Georges Dumézil

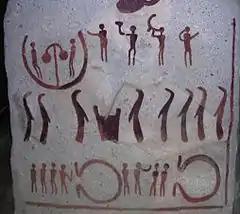
Depiction of ancient rituals on a Nordic Bronze Age stone slab from The King's Grave in southern Sweden. In his trifunctional hypothesis, Dumézil suggested that Proto-Indo-European society was characterized by an ideology in which the Proto-Indo-Europeans and their deities were hierarchically divided into classes of priests, warriors and producers.

In his research on the social structure of ancient Indo-Iranians, Dumézil was greatly aided by Benveniste, who had earlier been critical of Dumézil's theories. During his early years at EPHE, Dumézil modified many of his theories. Most importantly, he increasingly shifted his focus from linguistic evidence to evidence from ancient social structures. Iranologists who influenced Dumézil in this approach included Arthur Christensen, James Darmesteter, Hermann Güntert and . Notable works of Dumézil from this period include "Ouranos-Varuna" (1934) and "Flamen-Brahman" (1935). "Ouranos-Varuna" examined similarities in Greek and Vedic mythology, while "Flamen-Brahman" examined the existence of a distinct priestly class among the Proto-Indo-Europeans.